Kalri (Bhimber District)

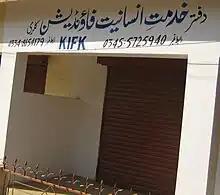
Khidmat-e-Insaniyat Foundation Kalri.

The People. The village is inhabited predominantly by CHIB Rajputs. Other castes living within the jurisdiction of Union Council Kalri include Syed, Arain, Kashmiri, Sheikh, Malik, Mughal, etc. Until the late 1970s, the main profession of the people of the town involved working in Army. Since then, the trend has shifted and increasing numbers have emigrated, particularly to the United Kingdom.